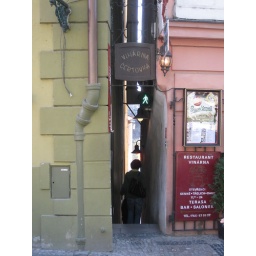
Smallest street in Prague (check out the little green man)